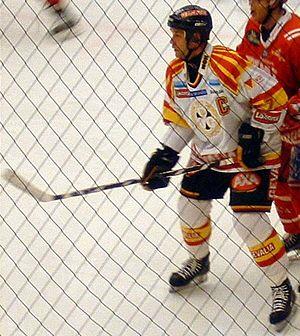
Tommy Sjödin est un joueur professionnel suédois de hockey sur glace. Il est devenu ensuite entraîneur.